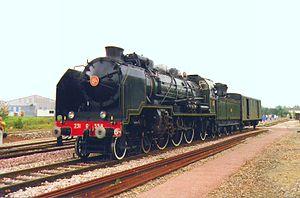
La Pacific 231 est un type de locomotive à vapeur dont la disposition des essieux a la configuration suivante de l'avant vers l'arrière :
Pacific 231 ou Mouvement symphonique nᵒ 1 est une œuvre orchestrale d’Arthur Honegger crée le 8 mai 1923 à l'Opéra Garnier sous la direction de Serge Koussevitzky. Premier des trois mouvements symphoniques écrits par le compositeur, elle précède Rugby créé en 1928 et le Mouvement symphonique nᵒ 3 créé en 1933 dont le succès, quoique décroissant, s'inscrit dans la culture nouvelle du XXᵉ siècle.
La Vapeur du Trieux est un train touristique, tracté par une locomotive à vapeur, qui assure pendant la saison, de mai à septembre, des trajets aller retour sur la ligne, à voie normale, de Paimpol à Pontrieux, dans le département des Côtes-d'Armor.